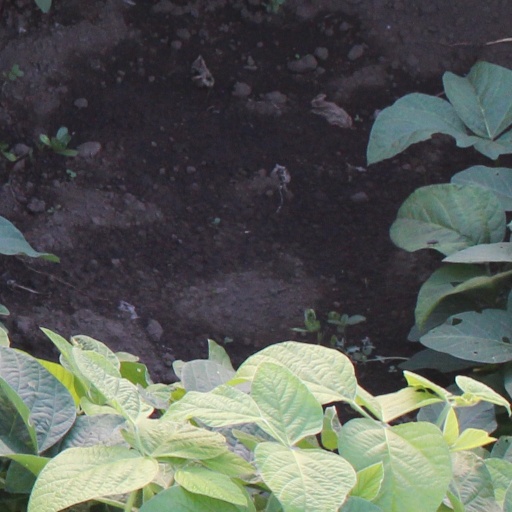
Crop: soybean